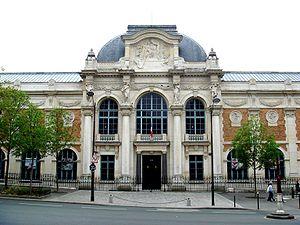
Le 13ᵉ arrondissement de Paris est un des vingt arrondissements de Paris. Il est situé sur la rive gauche de la Seine. Il est entouré par le 14ᵉ arrondissement à l'ouest et le 5ᵉ arrondissement au nord. Au sud, il communique, au-delà du boulevard périphérique, avec les communes du Val-de-Marne, d'ouest en est Gentilly, Le Kremlin-Bicêtre et Ivry-sur-Seine. La Seine borde l'arrondissement à l'est, le séparant du 12ᵉ arrondissement et de la rive droite.
La manufacture des Gobelins est une manufacture de tapisserie dont l'entrée est située au 42, avenue des Gobelins à Paris dans le 13ᵉ arrondissement. Elle est créée en avril 1601 sous l'impulsion d'Henri IV, à l'instigation de son conseiller du commerce Barthélemy de Laffemas. Sa galerie, rénovée à partir de la fin des années 1970 afin de retrouver sa mission d'origine d'espace d'expositions, fête son 400ᵉ anniversaire lors de sa réouverture au public le 12 mai 2007.
La politique industrielle de la France est la stratégie de la France pour soutenir et développer son industrie.